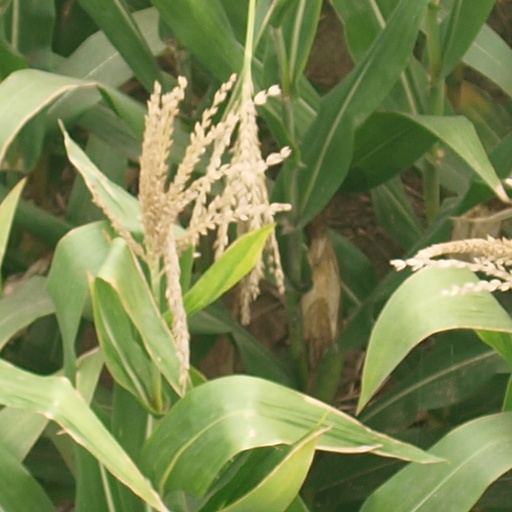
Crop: maize; corn